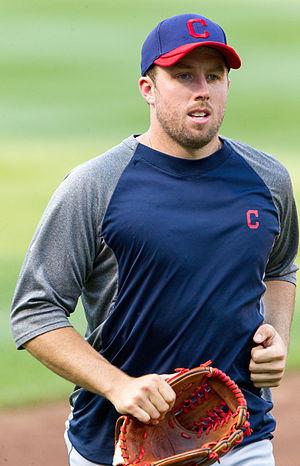
Jeremy Lee Accardo est un lanceur de relève droitier des Ligues majeures de baseball qui est présentement agent libre.